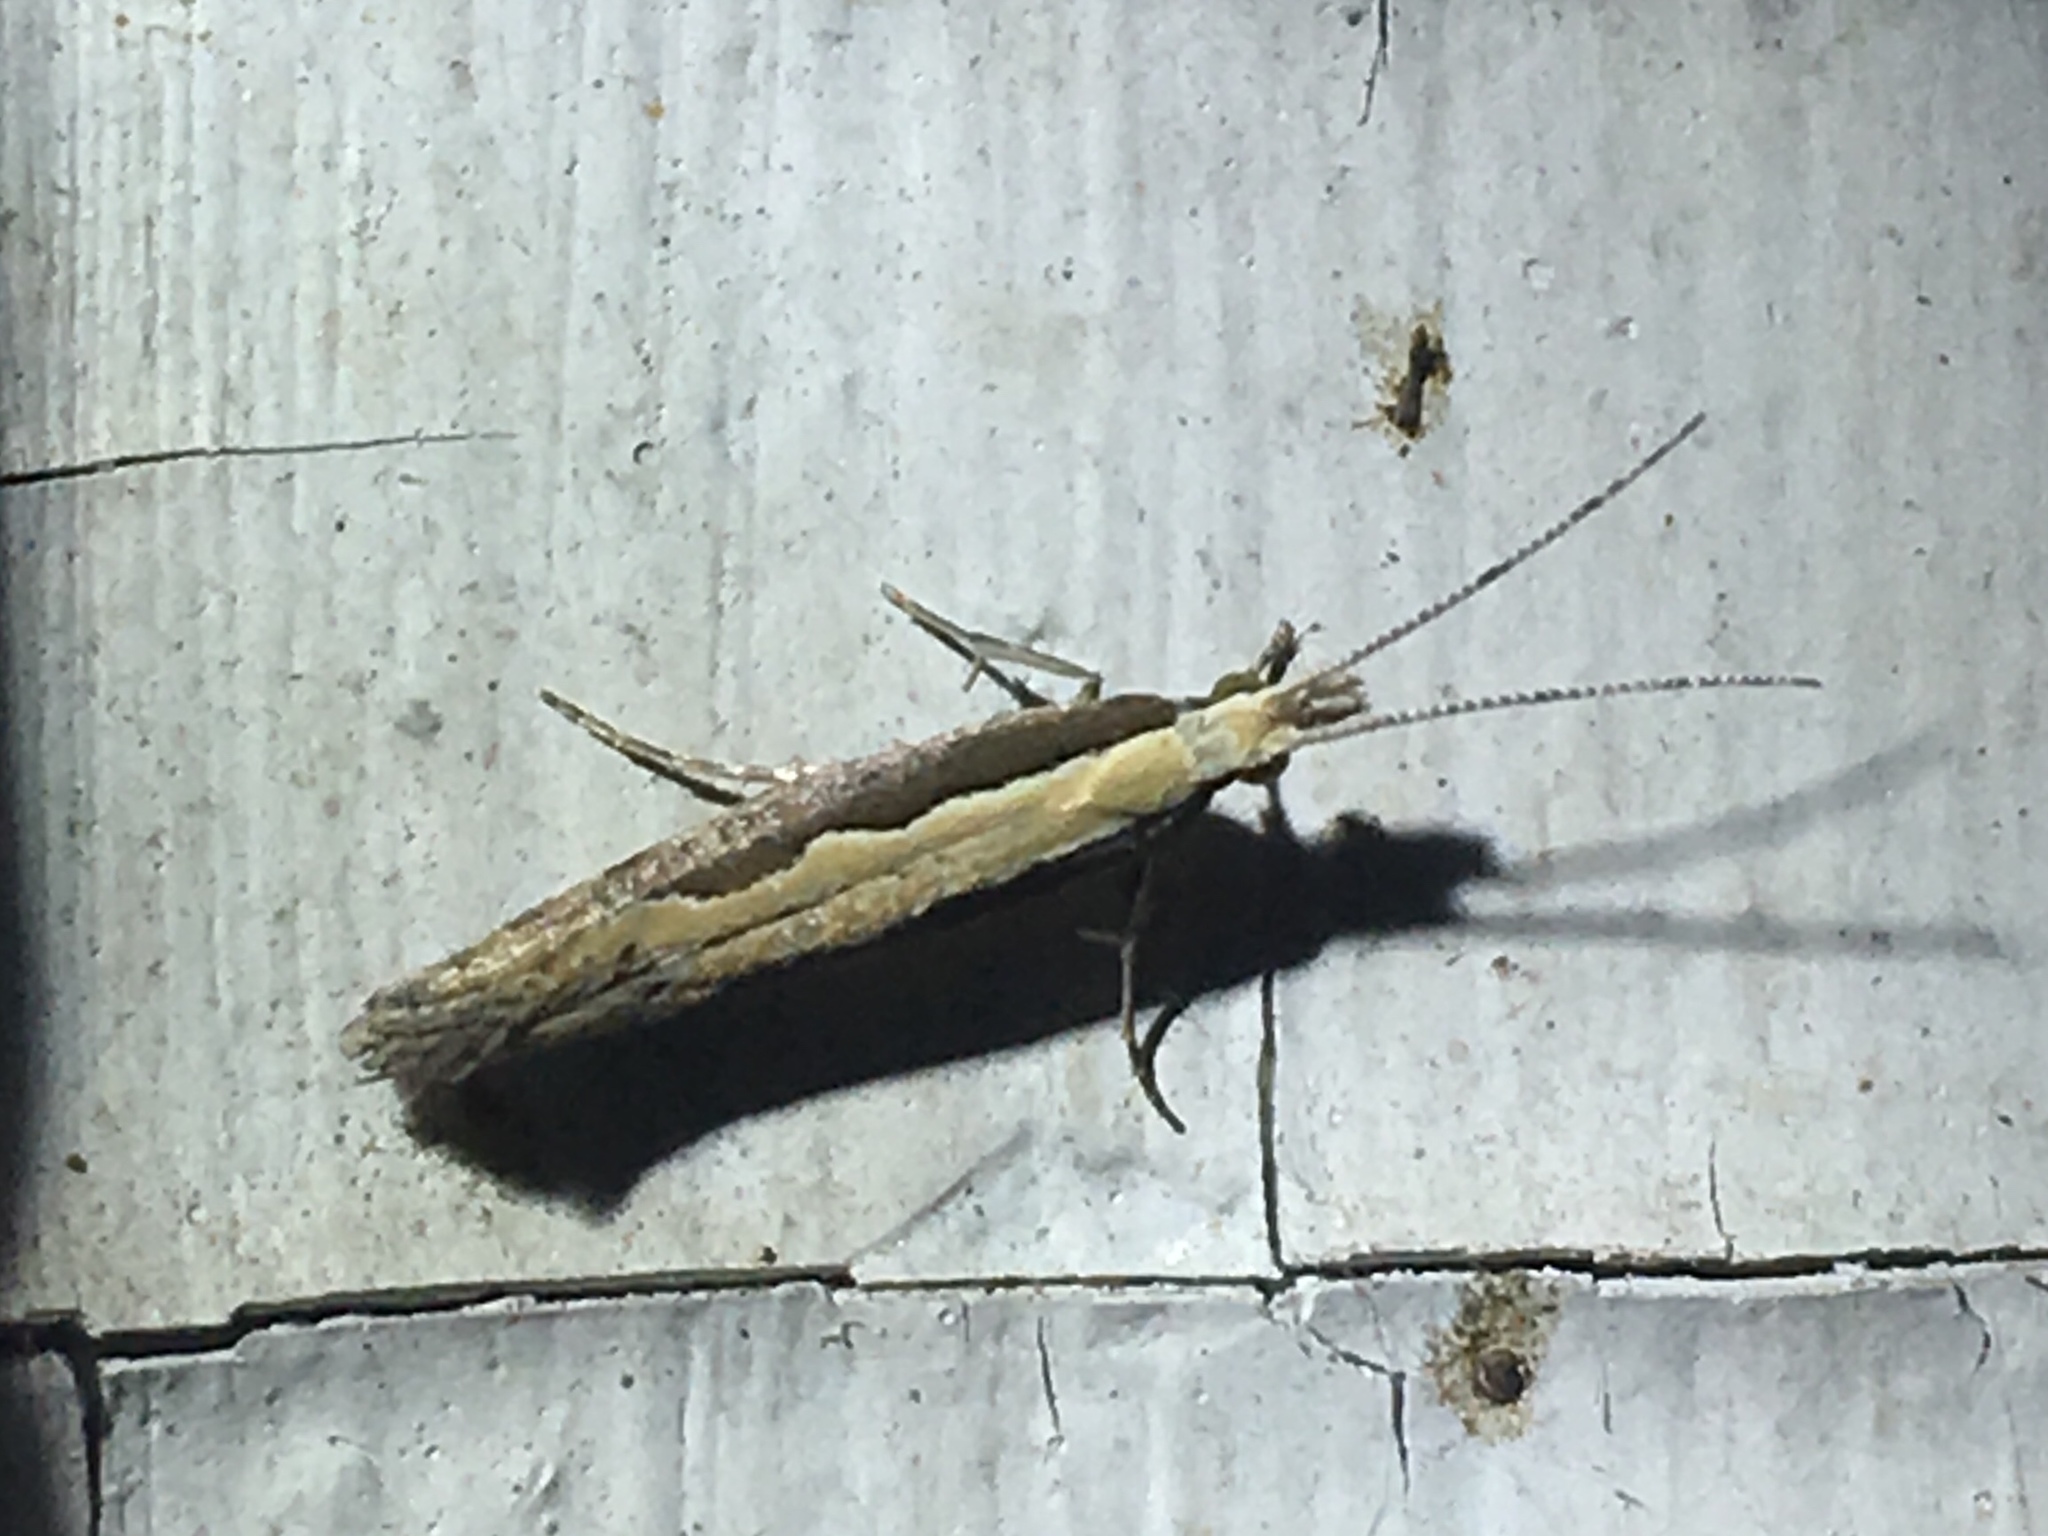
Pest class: diamondback_moth